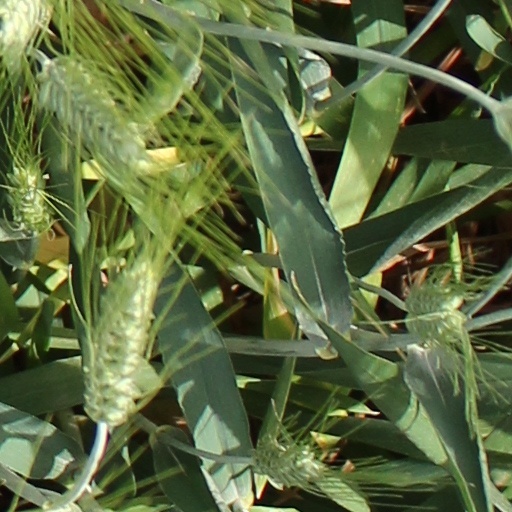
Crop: wheat